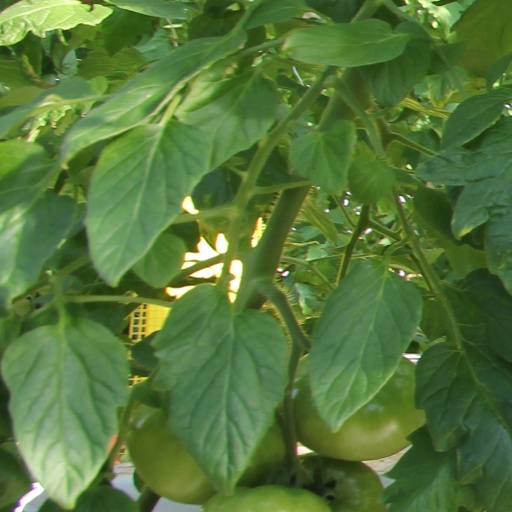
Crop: tomato